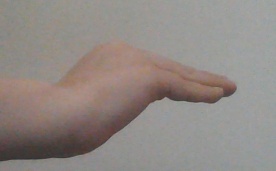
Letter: haa